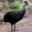
Label: bird